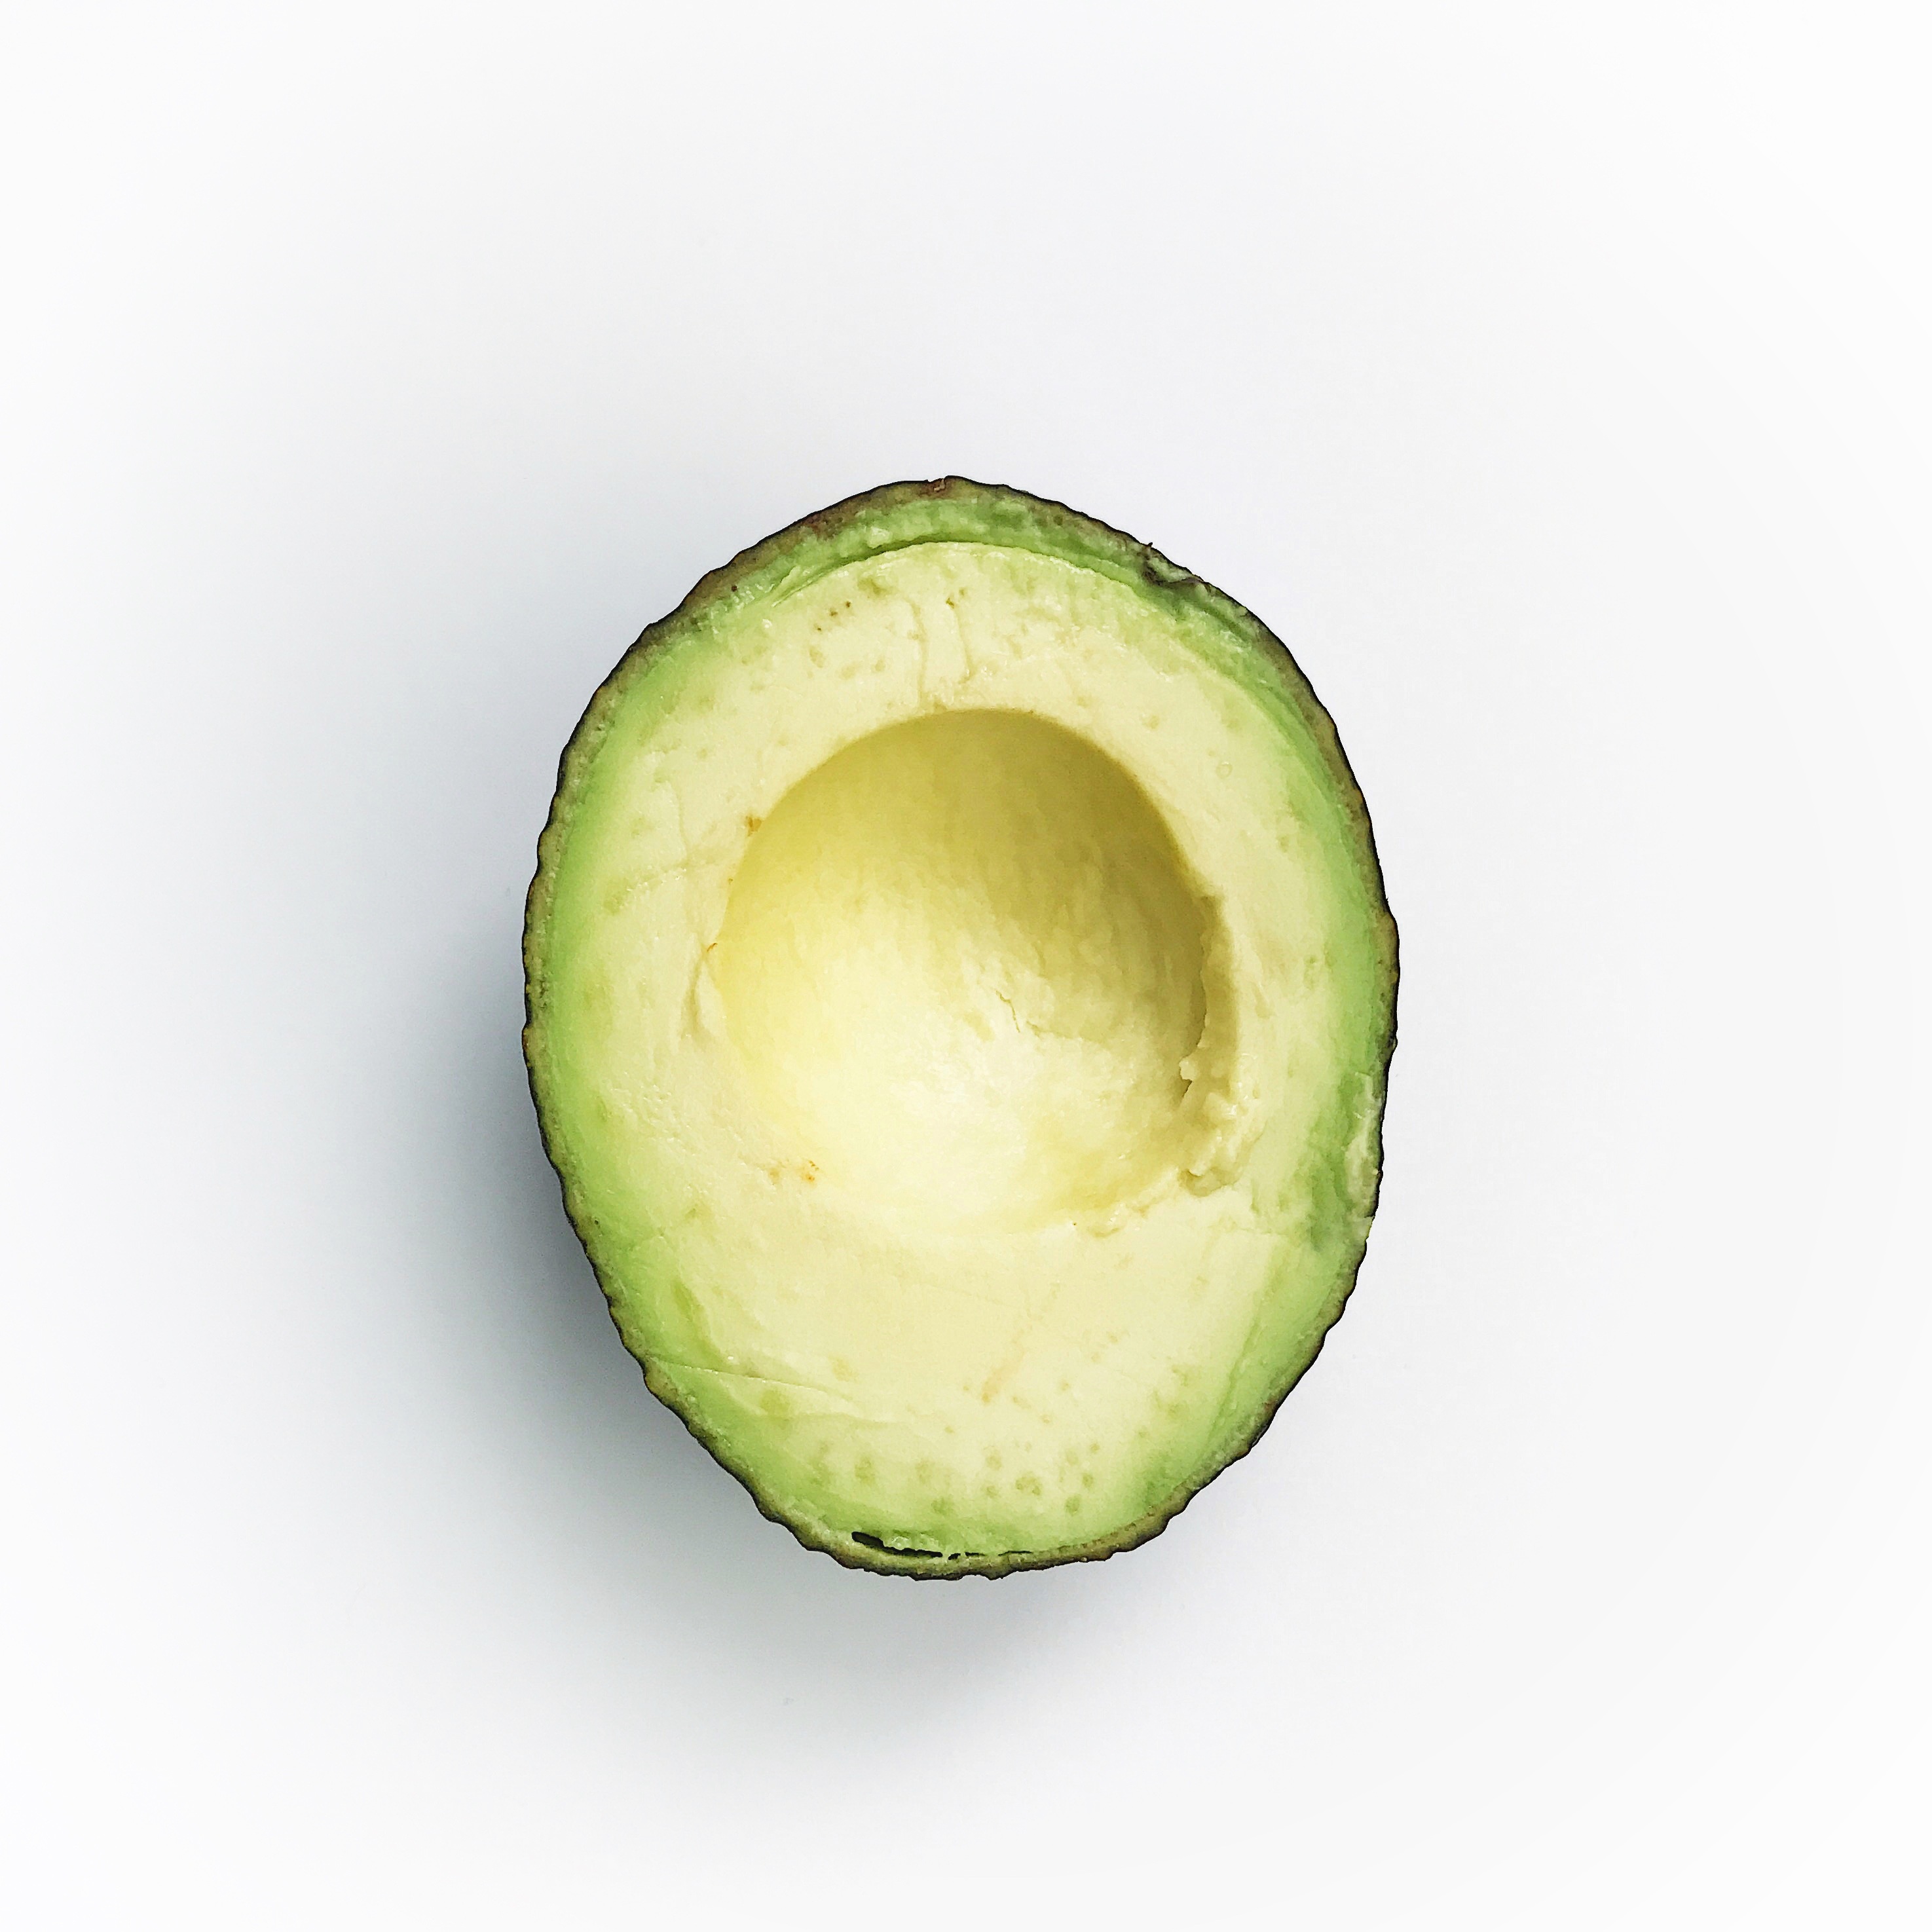
plant, fruit, food, produce, vegetable, avocado, gourd, coconut, honeydew, flowering plant, nutrient, land plant, cucumber gourd and melon family